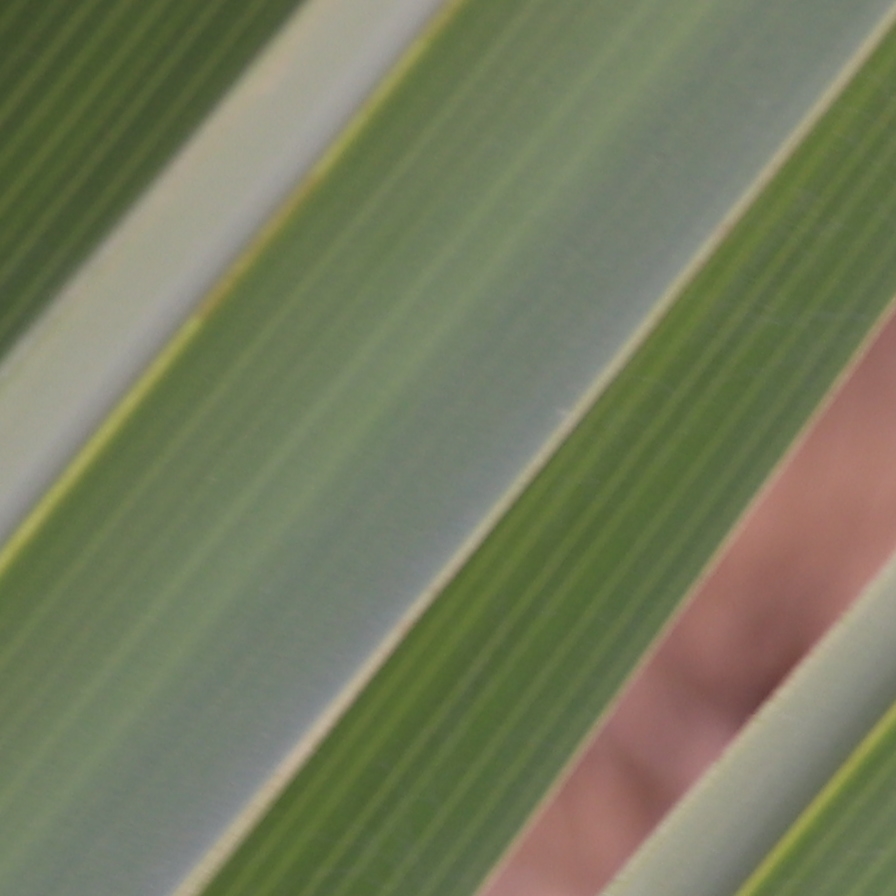
Label: Healthy